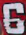
Number: 6